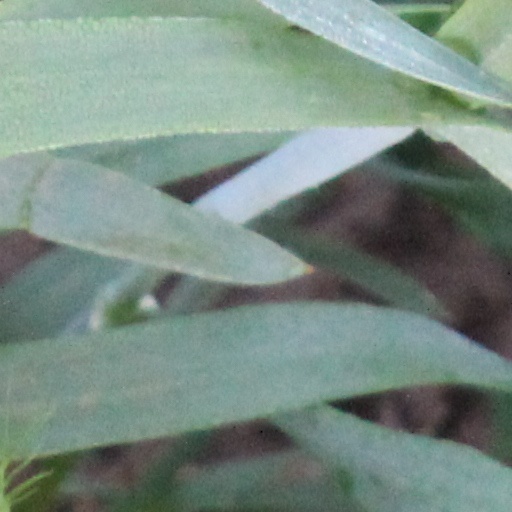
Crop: wheat